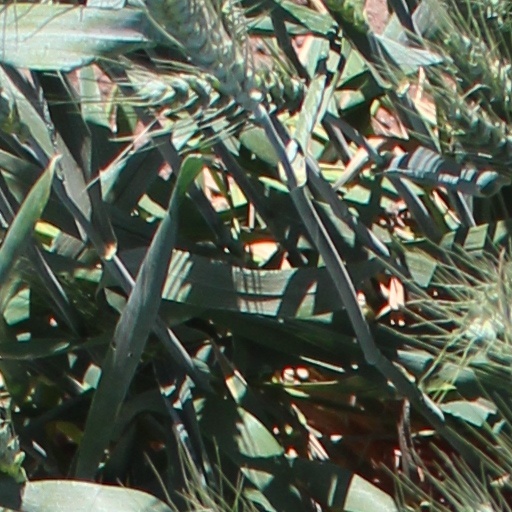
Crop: wheat